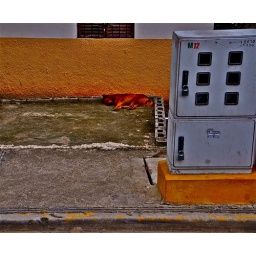
A random street dog in the Dominican Republic